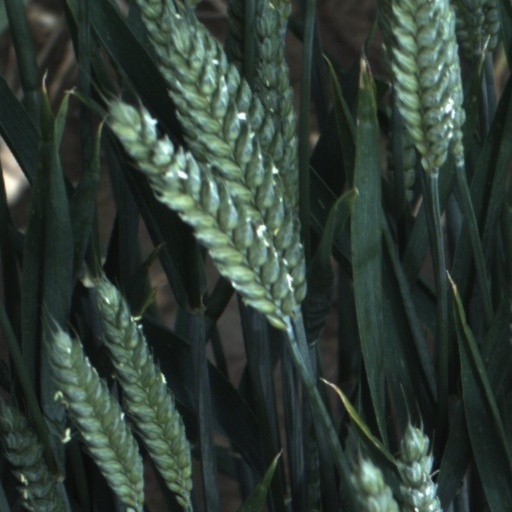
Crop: wheat